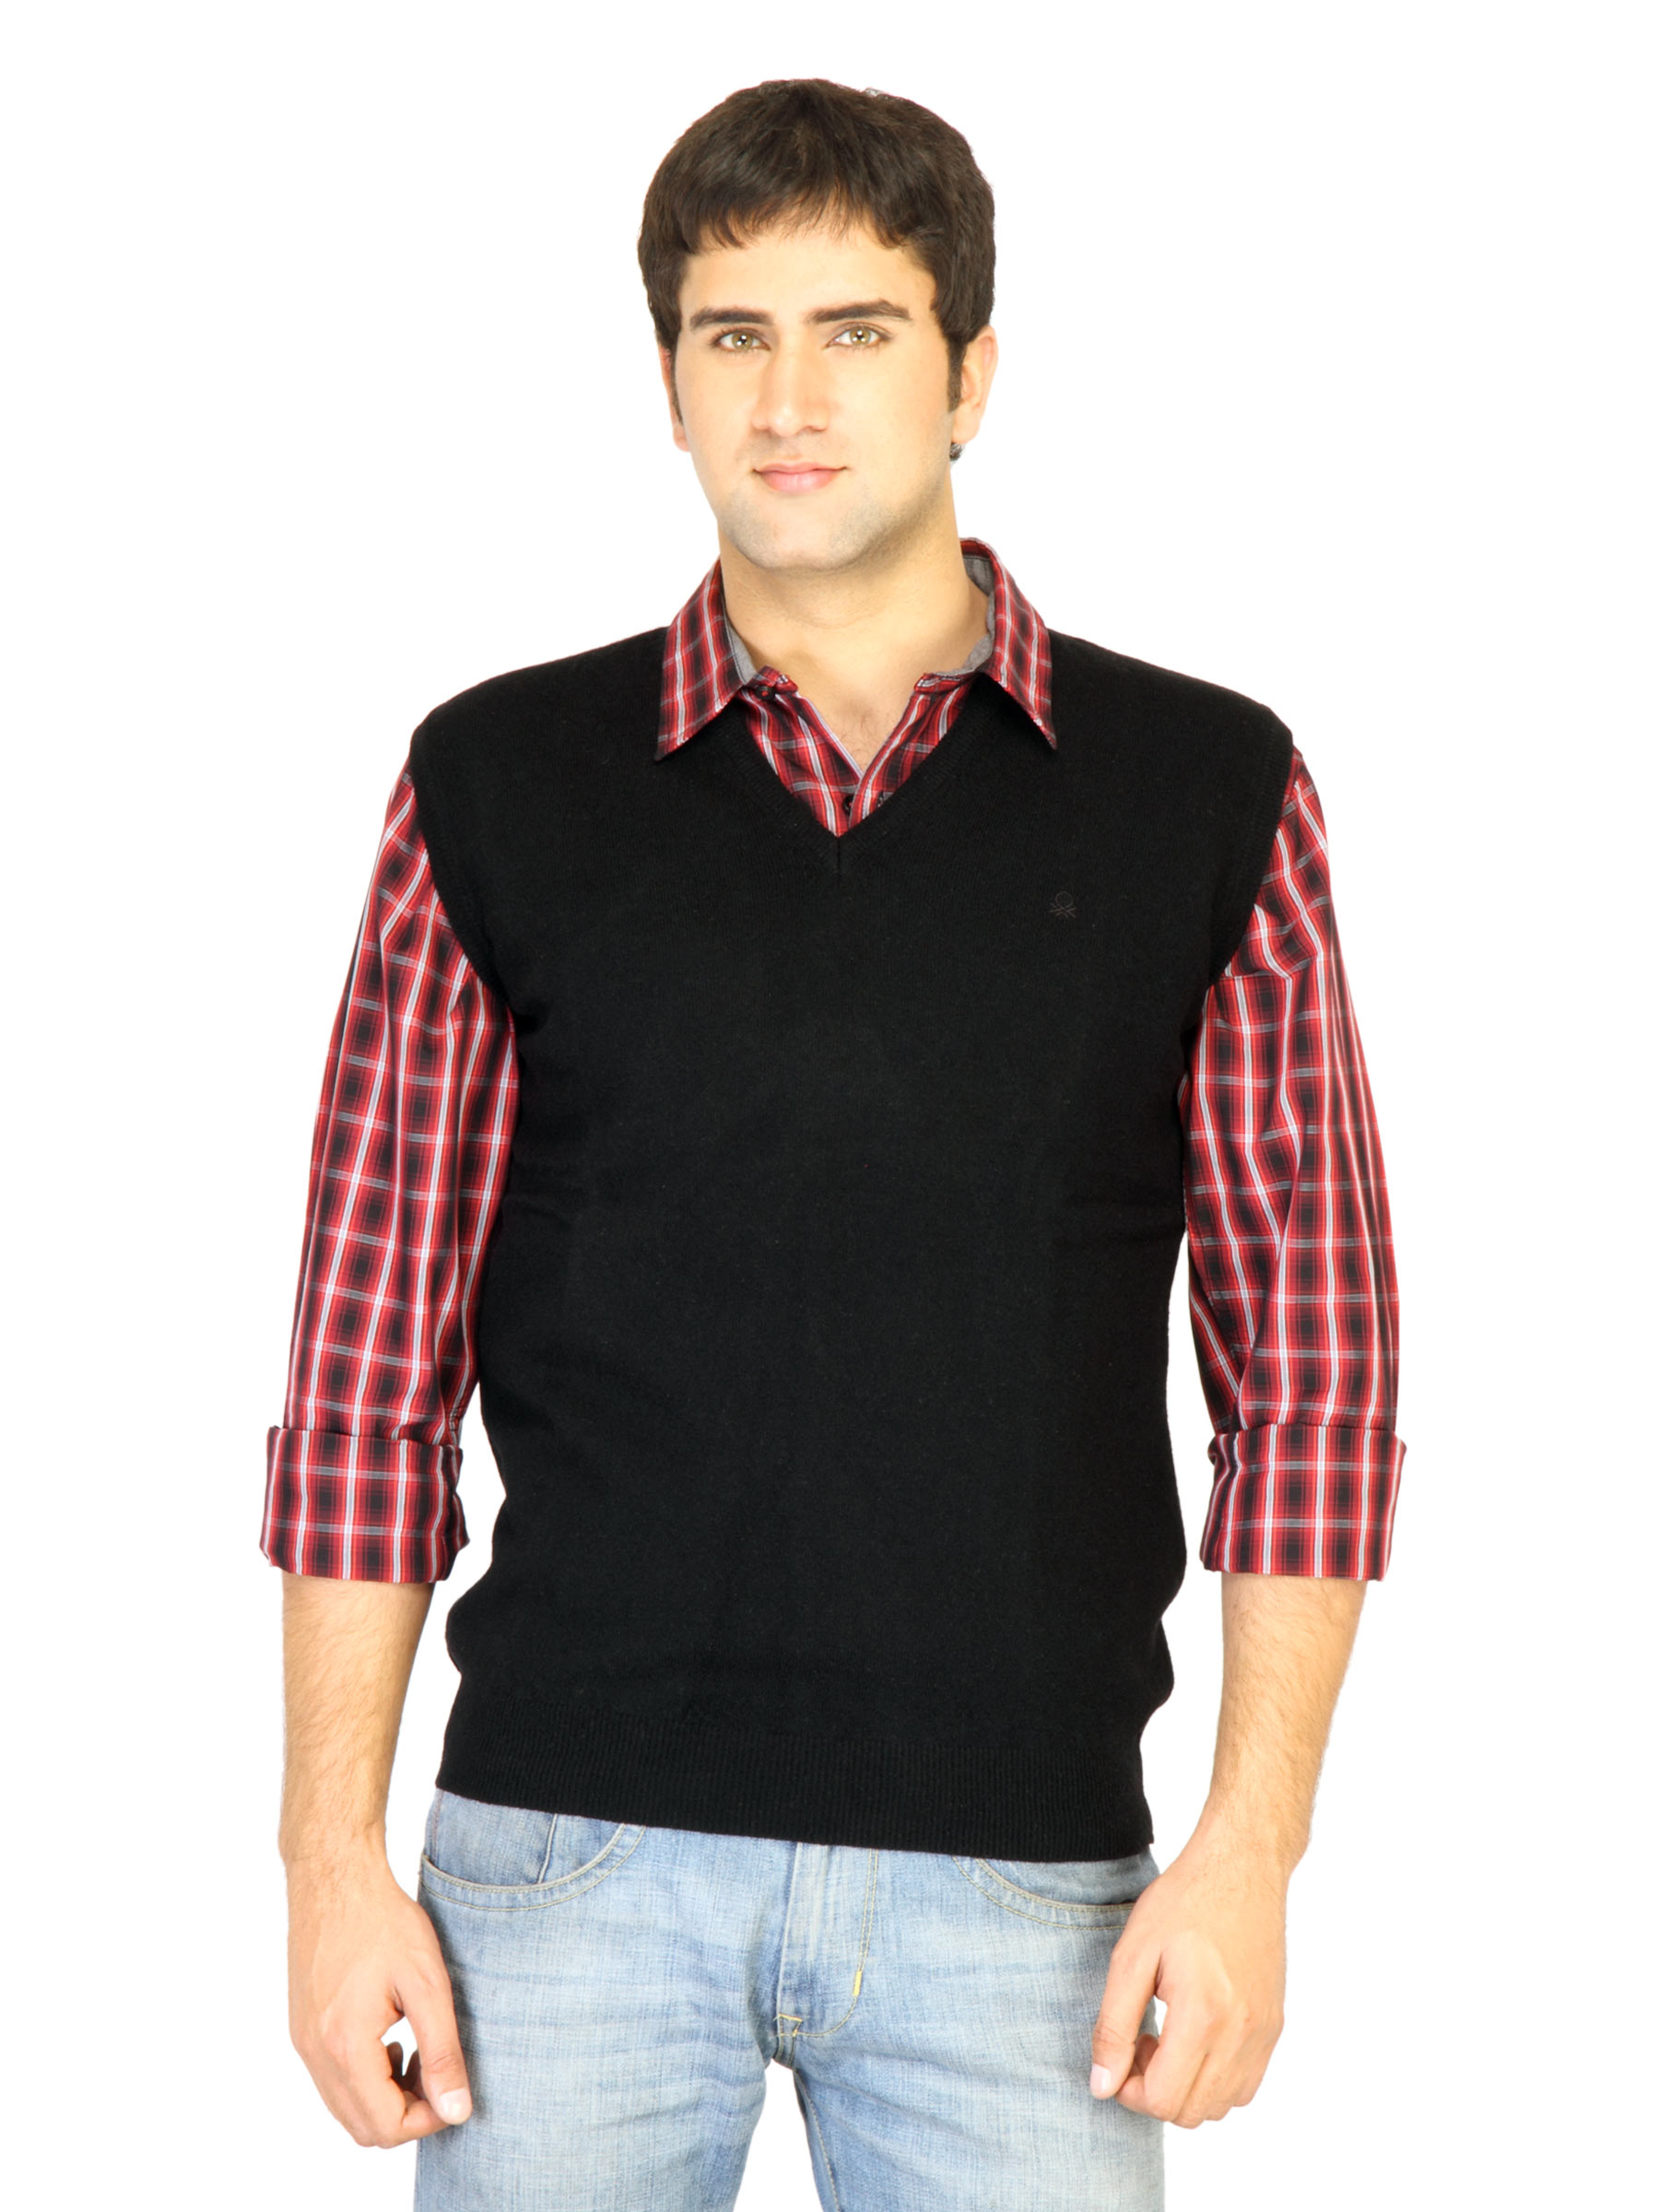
United Colors of Benetton Men Black  Sweater
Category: Apparel / Topwear / Sweaters
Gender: Men
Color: Black
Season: Fall 2011
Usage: Casual